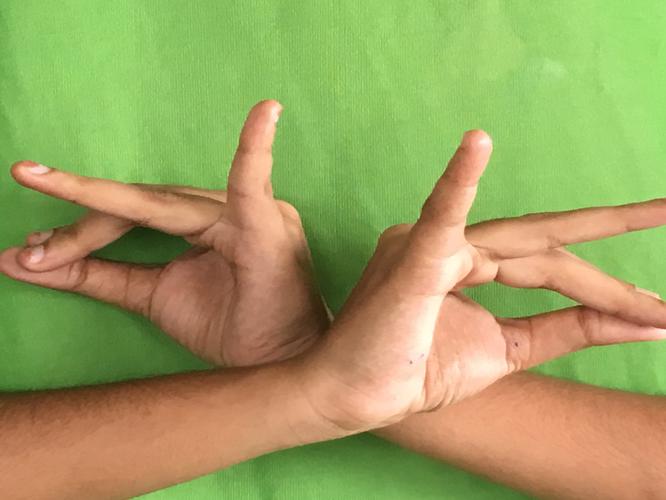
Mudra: Katakavardhana
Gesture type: double_hand